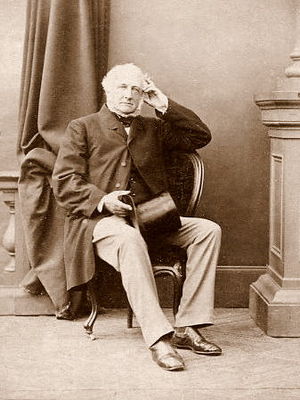
Carlo Marochetti
Carlo Marochetti var en italiensk-fransk billedhugger.